Door closer

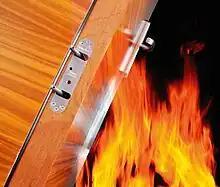
A concealed jamb-mounted door closer

Overhead or surface-mounted door closers come in four variations: slide-track arm, regular arm surface mounted, parallel arm surface mounted, and top jamb mounted, most are surface mounted although some manufacturers offer concealed models too.